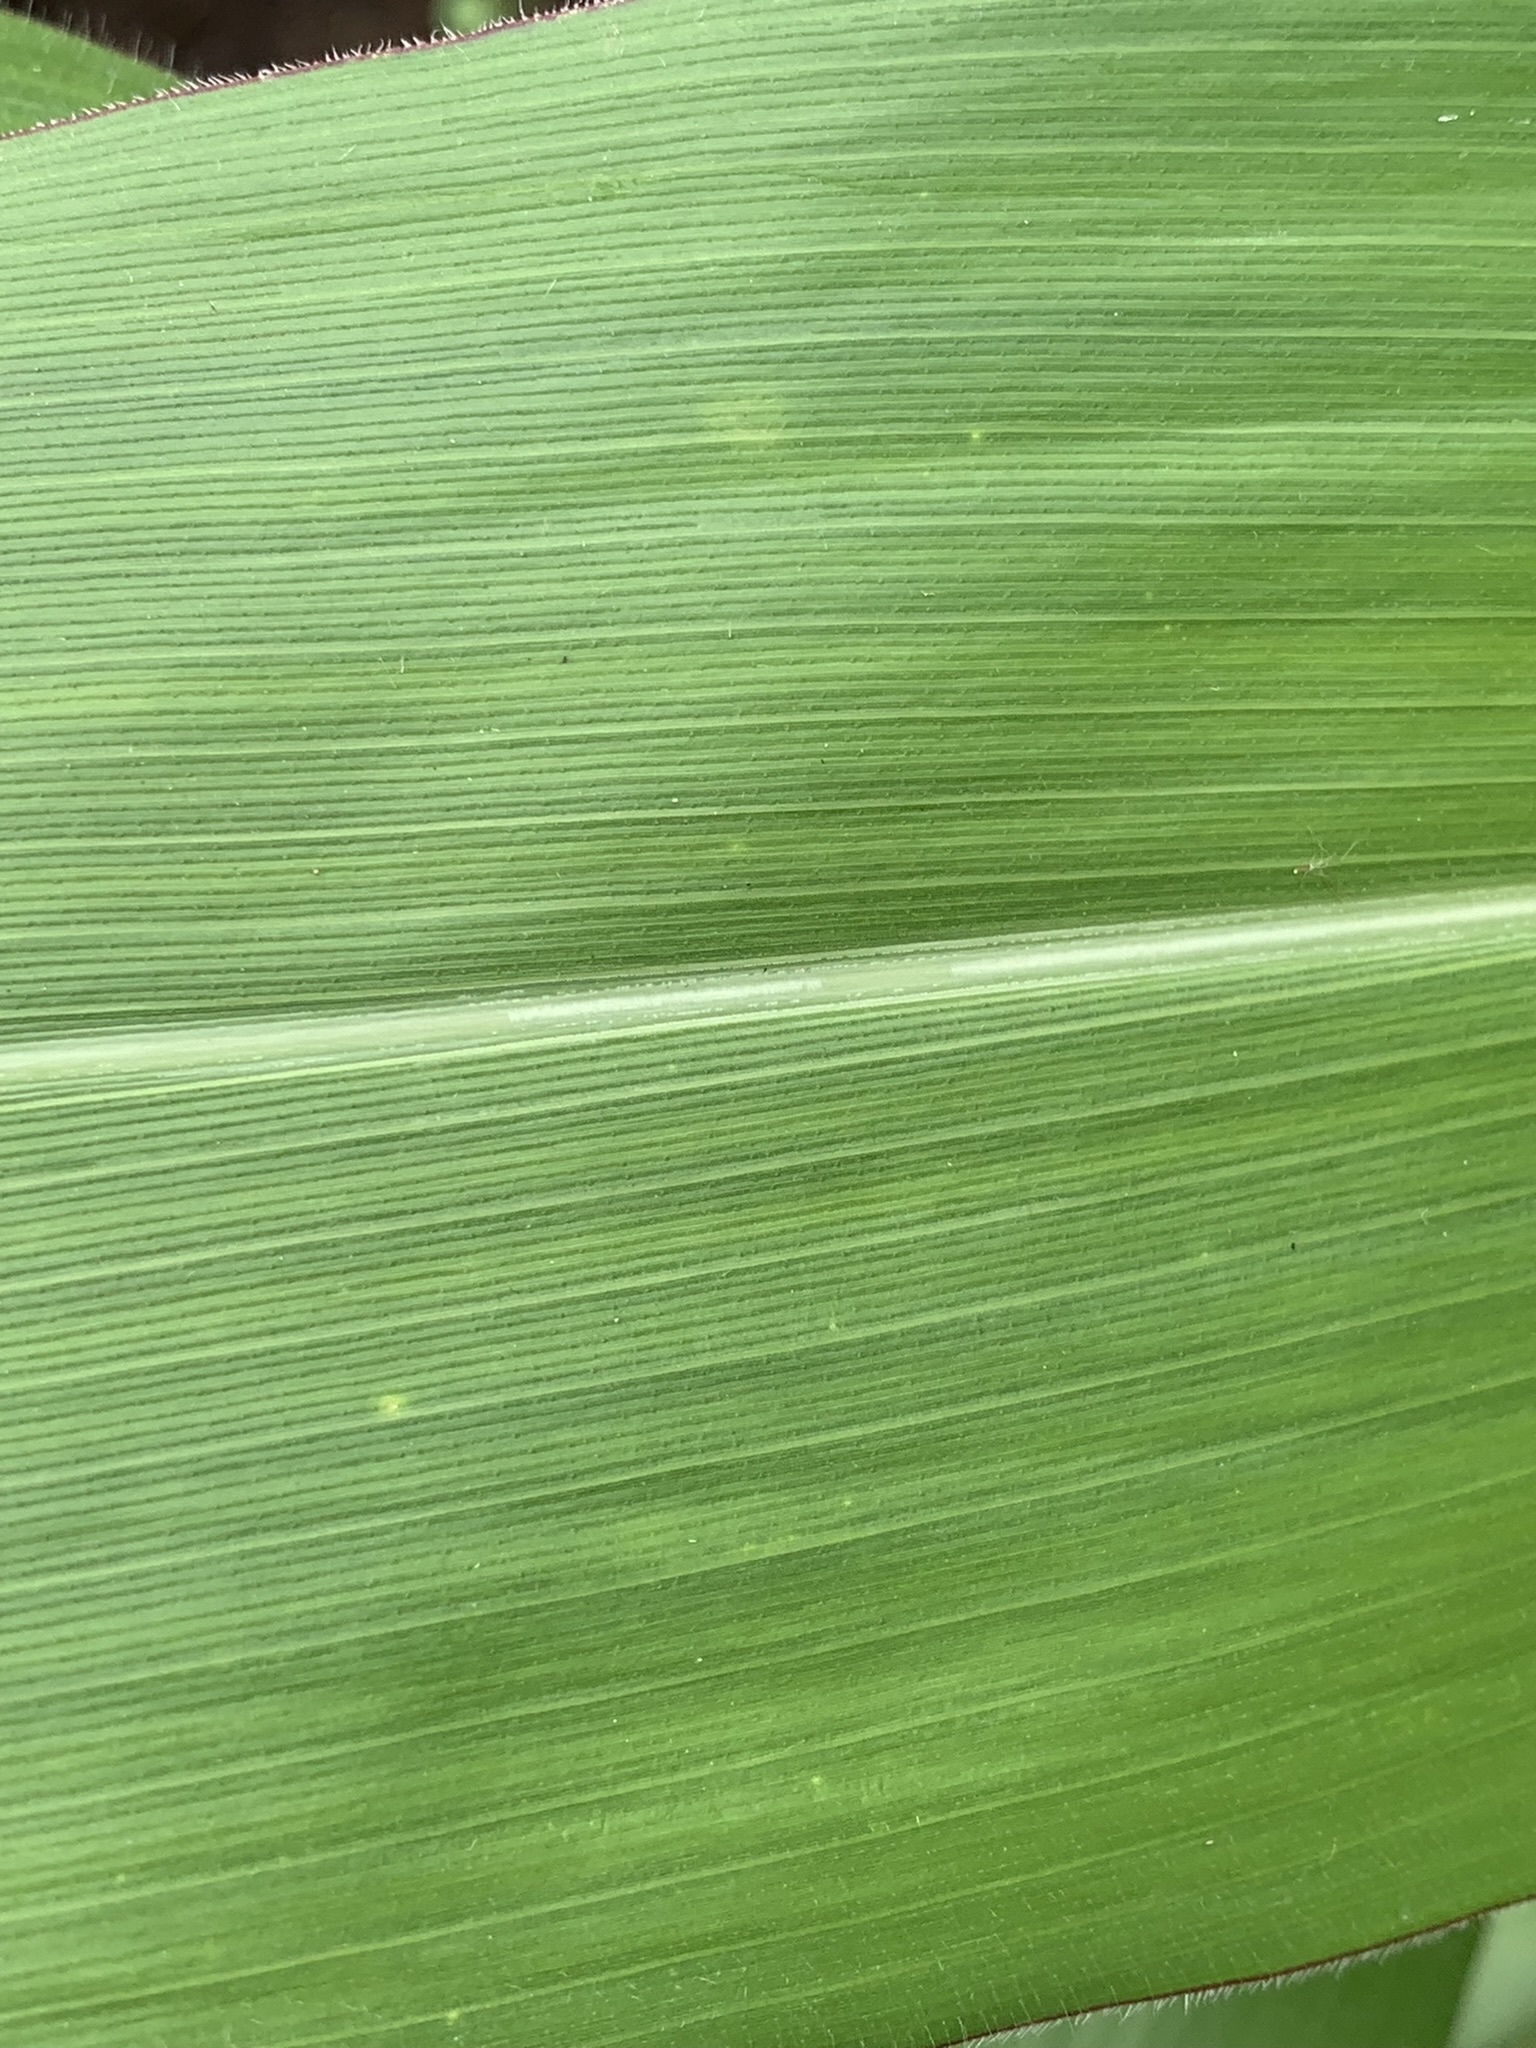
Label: Healthy